Kathie Lee Gifford

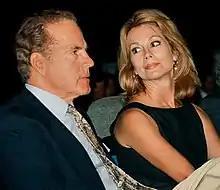
Kathie Lee and Frank Gifford in 1996

Kathie Lee married Paul Johnson, a composer/arranger/producer/publisher, in 1976. They gained fame in Christian music, appearing on covers of Christian magazines. The marriage was strained from the start and in 1981, Johnson moved out of their residence in Woodland Hills, California. The couple divorced in 1982.